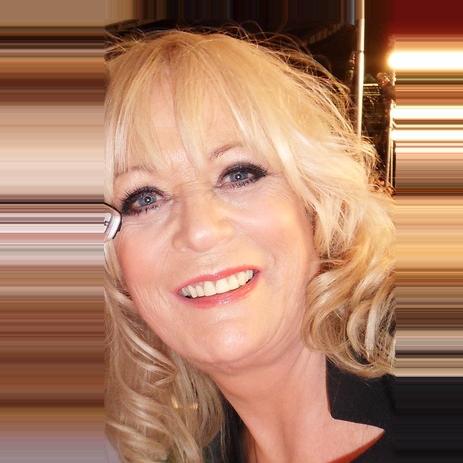
Age: 58